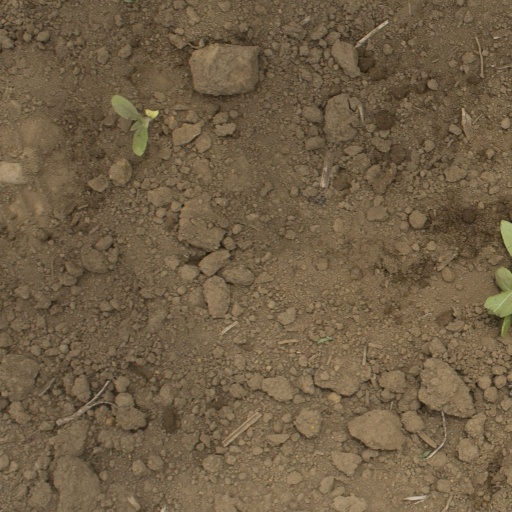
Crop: Jerusalem artichoke